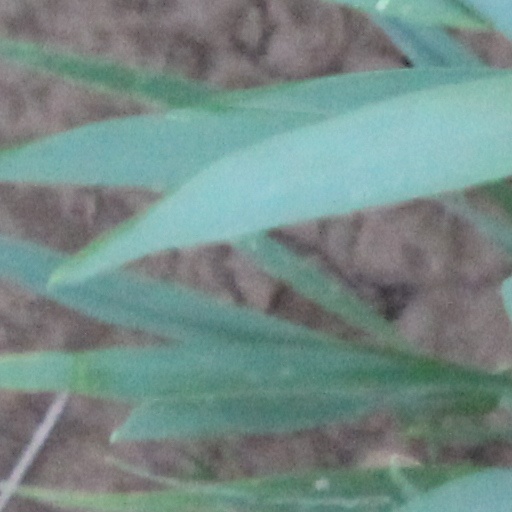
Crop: wheat